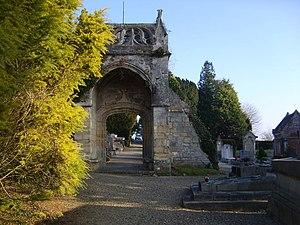
L'église Saint-Aubin de Beuzeval est une église catholique en ruines située à Houlgate, en France.
Cette liste regroupe une partie des monuments historiques du Calvados.
Cette liste regroupe une partie des monuments historiques du Calvados.